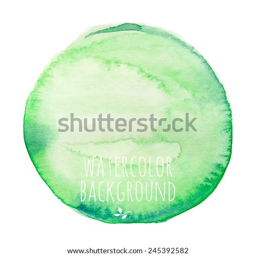
green watercolor background with swirls and the inscription